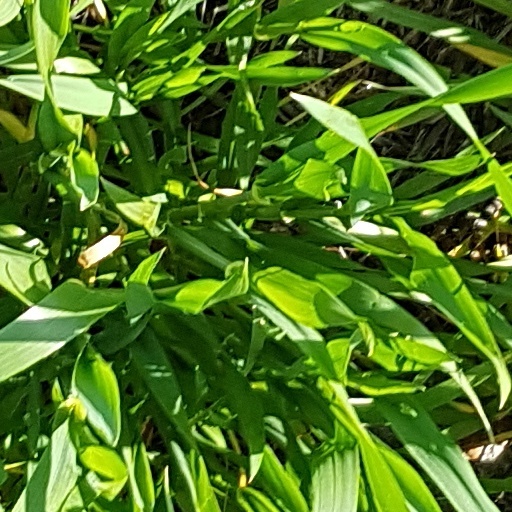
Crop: wheat